1936 in science fiction

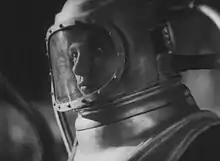
Ksenia Moskalenko as a cosmonaut in Soviet film "Cosmic Voyage"

The main science-fiction Awards known at the present time did not exist at this time.